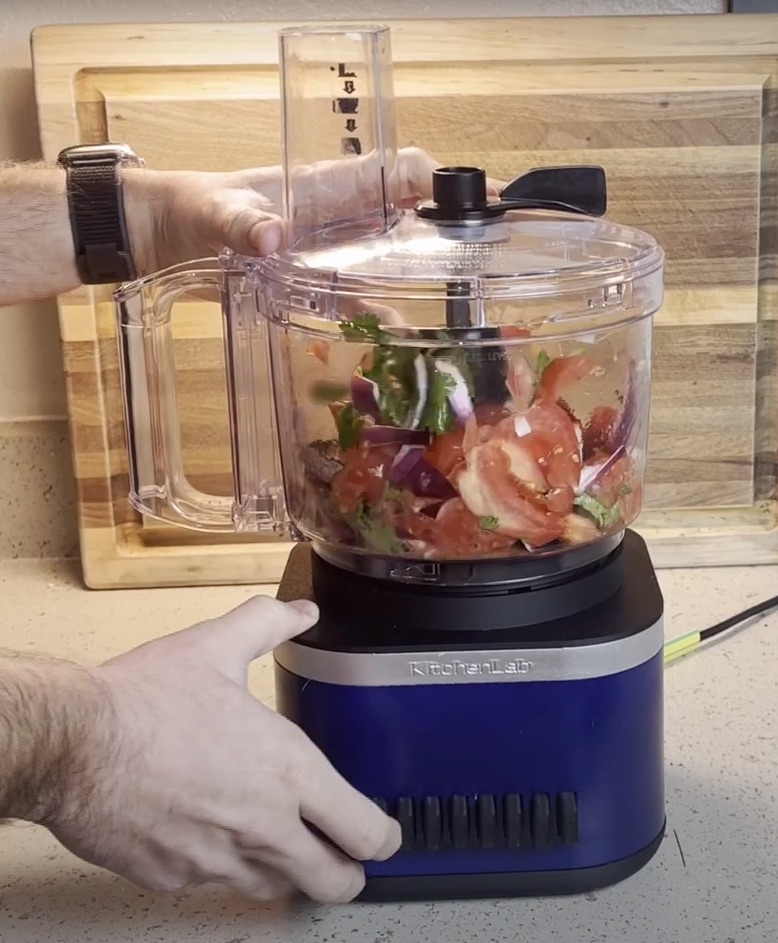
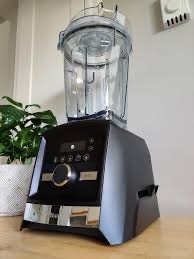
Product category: items_blender
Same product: no